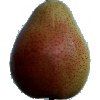
Label: Pear Forelle 1